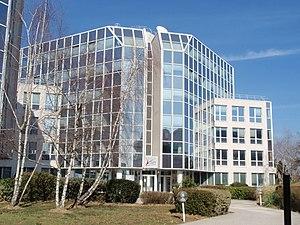
Photo des locaux du Groupe LGM à Vélizy-Villacoublay
LGM Group, ou encore le Groupe LGM est une entreprise française de management et d'ingénierie.